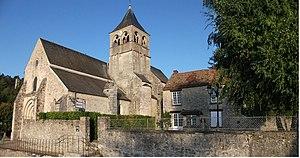
église et mairie de Boissy-la-Rivière.
L'église Saint-Hilaire de Boissy-la-Rivière est une église paroissiale catholique, dédiée à saint Hilaire, située dans la commune française de Boissy-la-Rivière et le département de l'Essonne.
Cet article recense les monuments historiques de l'Essonne, en France.